Psychotic Reactions and Carburetor Dung

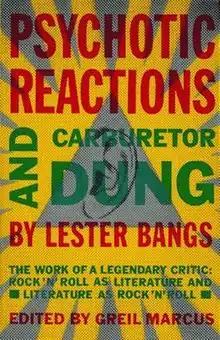

Psychotic Reactions and Carburetor Dung: The Work of a Legendary Critic: Rock 'n' Roll as Literature and Literature as Rock 'n' Roll is a collection of essays written by rock music critic Lester Bangs. Named for a 1971 article of the same title, it was edited by Greil Marcus and released in 1987, five years after Bangs' death. In his introduction, Marcus explains that, "Perhaps what this book demands from a reader is a willingness to accept that the best writer in America could write almost nothing but record reviews."